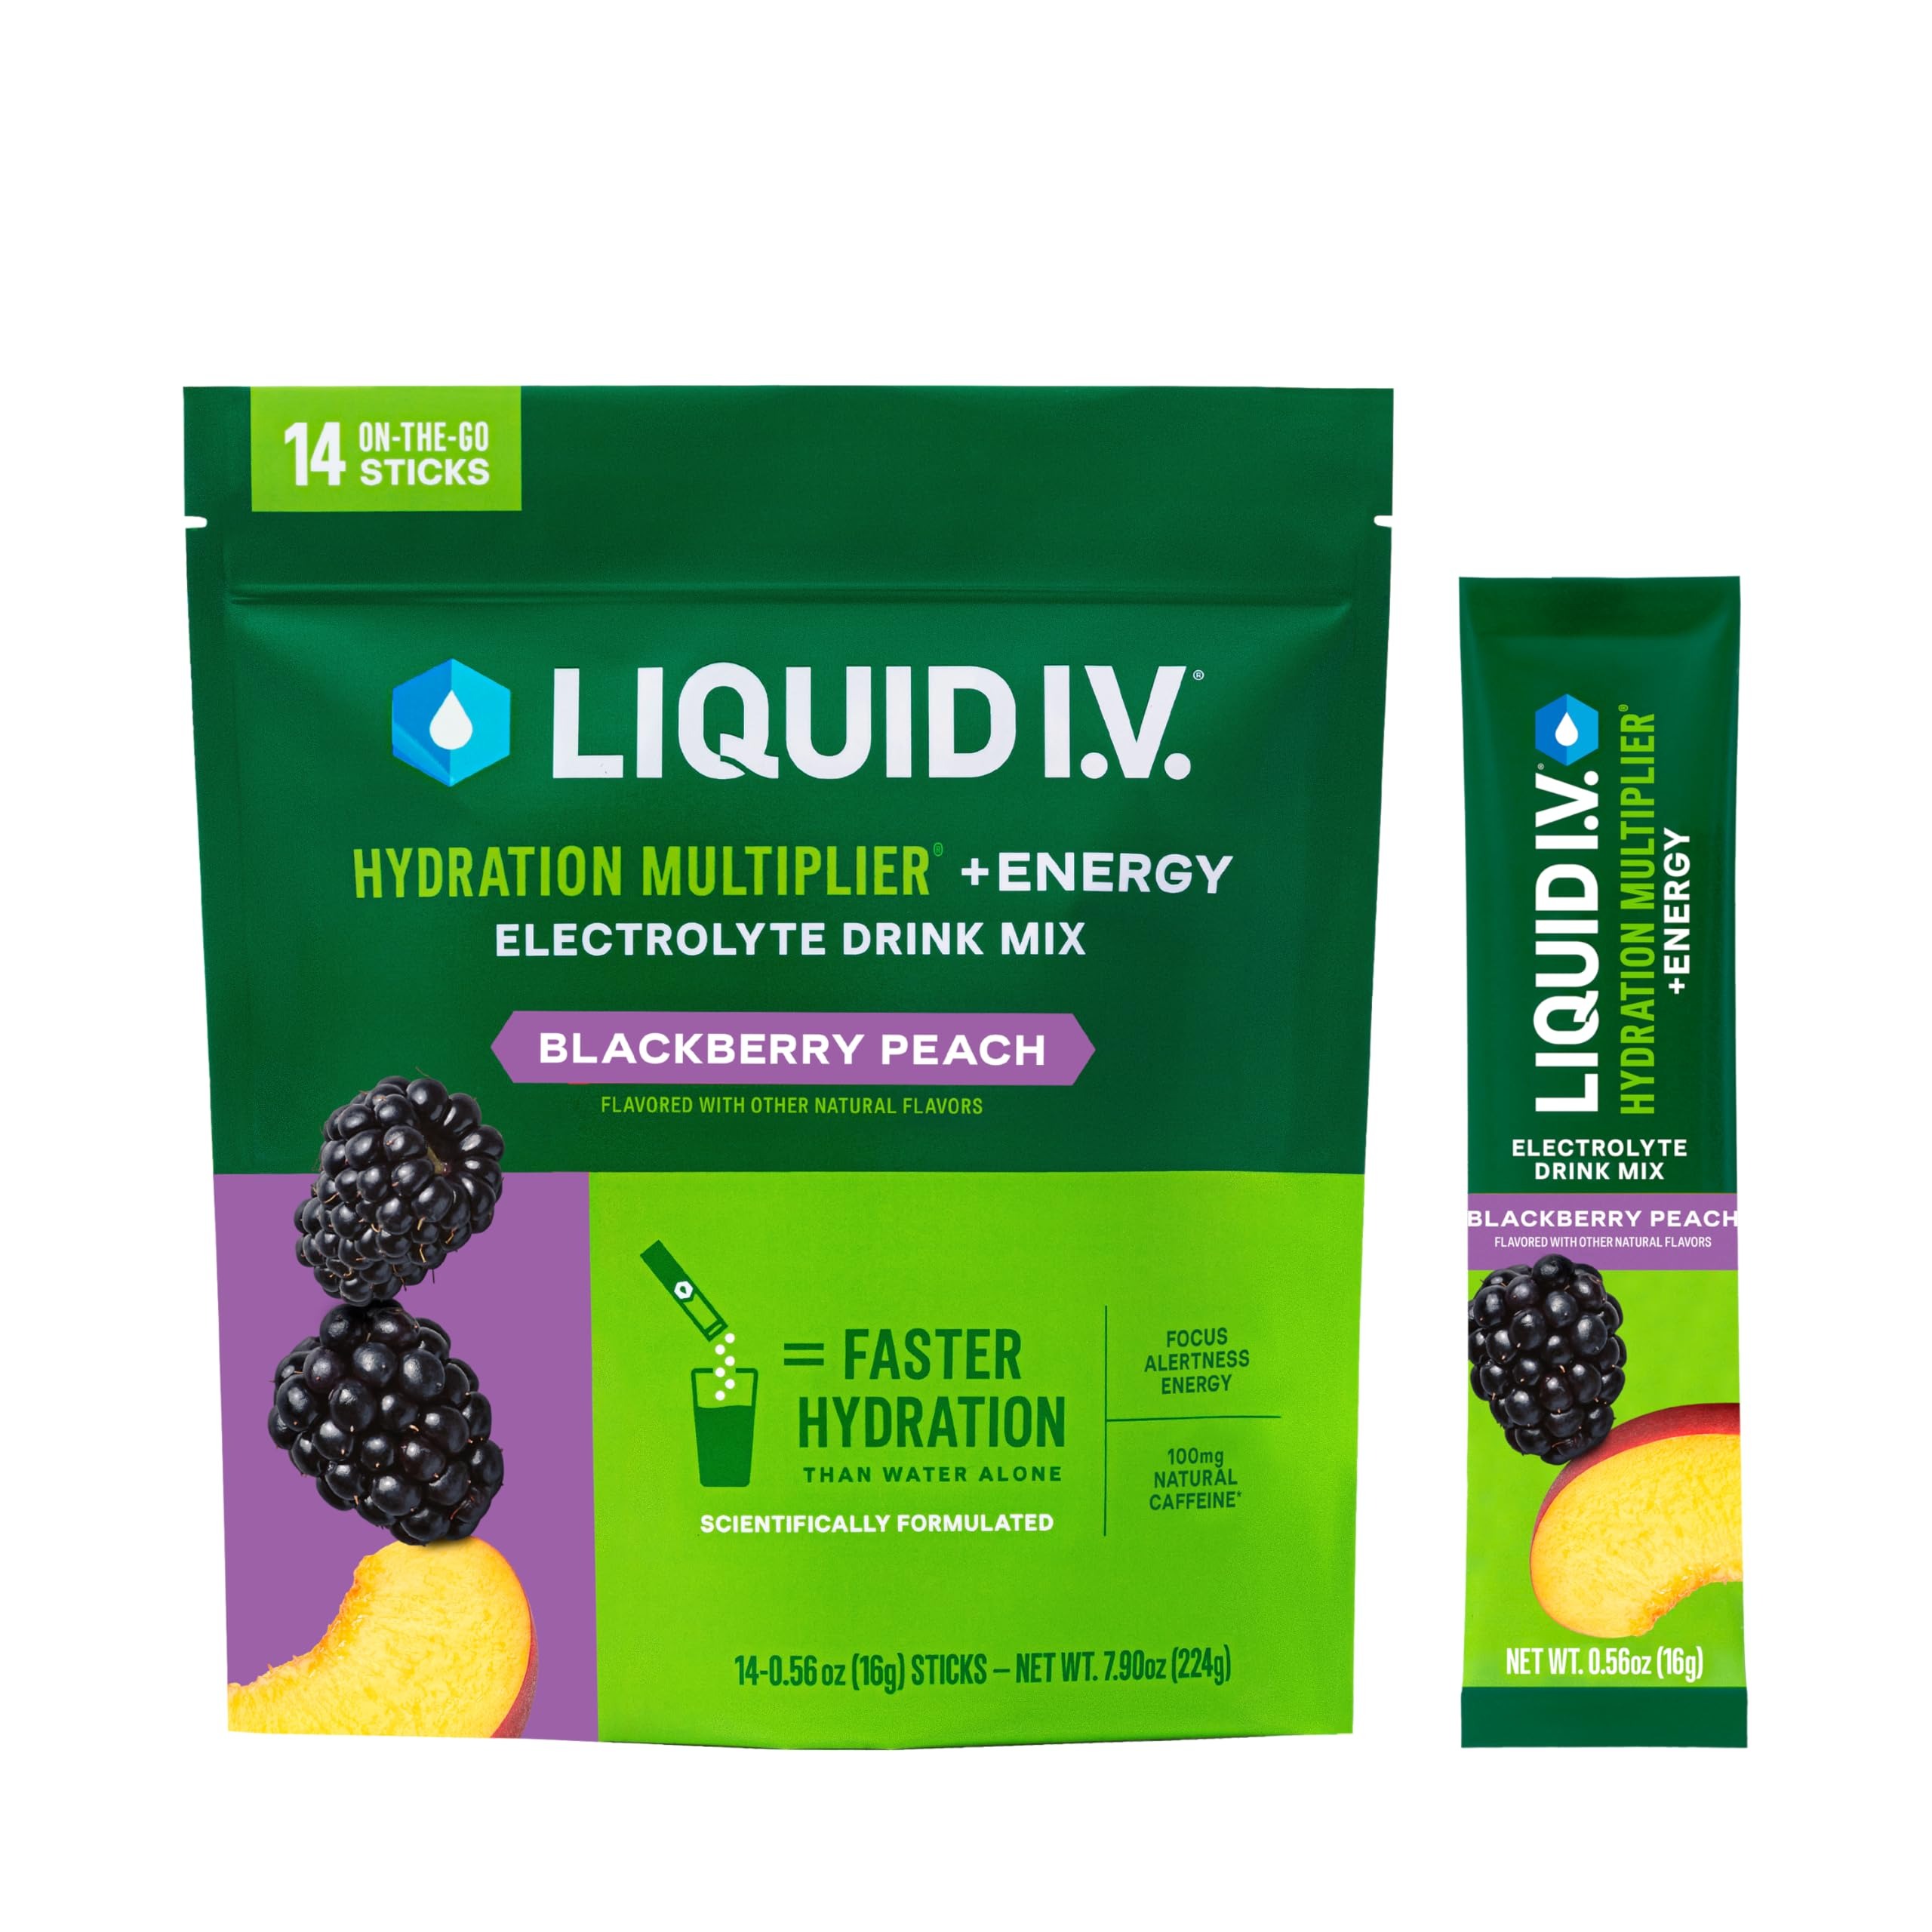
Item Name: Liquid I.V.® Hydration Multiplier +Energy - BlackBerry Peach | Electrolyte Powder Drink Mix | 1 Pack (14 Servings)
Bullet Point 1: HYDRATION MIX: Hydration Multipler +Energy is a great-tasting, non-GMO electrolyte drink that hydrates while you energize.
Bullet Point 2: GREAT TASTE: Experience a lively mix of tart blackberry flavor melded with notes of a lush, succulent peach.
Bullet Point 3: SCIENCE-BACKED FORMULA: Powered by LIV HYDRASCIENCE, Liquid I.V. is designed with an optimized ratio of electrolytes and clinically tested nutrients.
Bullet Point 4: EXTRAORDINARY HYDRATION: Hydration Multipler+ Energy Powder Drink Mix contains ~100 mg of natural caffeine, comparable to 1-2 cups of drip coffee.* It's also gluten-free, soy-free, and dairy-free. *Caffeine is naturally occurring and actual amount may vary.
Bullet Point 5: CONVENIENCE: Single-serving, travel-friendly packets are easy to enjoy on the go. Pour one easy-to-open packet into 16 oz of water, mix or shake, and energize.
Bullet Point 6: HYDRATION AID: Since 2015, we have donated over 55 million servings of Liquid I.V. to those in need around the globe, and donate over 1% of our revenue to our Impact programs.
Product Description: Liquid I.V. Hydration Multiplier +Energy - Yuzu Pineapple - Hydration Powder Packets | Electrolyte Powder Drink Mix | Convenient Single-Serving Sticks | Non-GMO |14 Sticks
Value: 7.9
Unit: Ounce

Price: 19.985